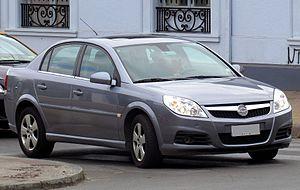
La Chevrolet Vectra était en fait une Opel Vectra, puis une Opel Astra de 2004 et elle est vendue exclusivement en Amérique du Sud. Elle existe en version 3 volumes ou 5 portes qui est une version plus sportive.